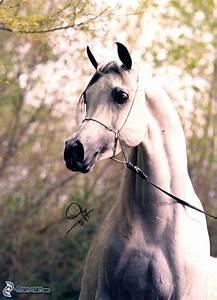
horse